2004 Grand Prix of Sonoma

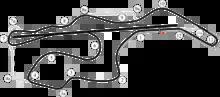
Sonoma Raceway

The 2004 Grand Prix of Sonoma was the fourth race for the 2004 American Le Mans Series season held at Infineon Raceway. It took place on July 18, 2004.